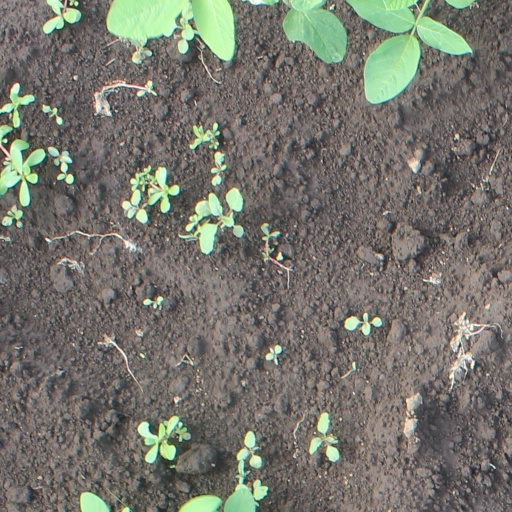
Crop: soybean